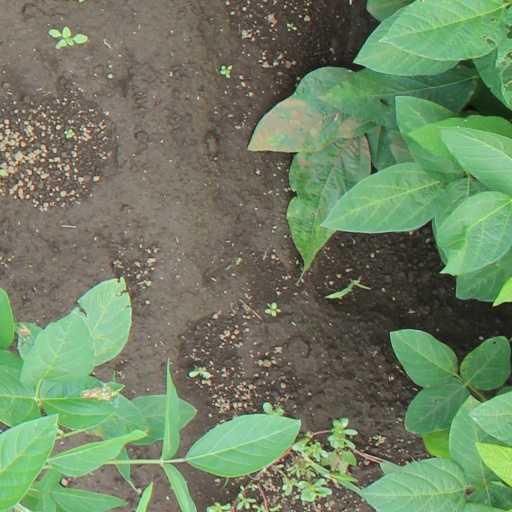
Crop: soybean